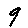
Label: 9